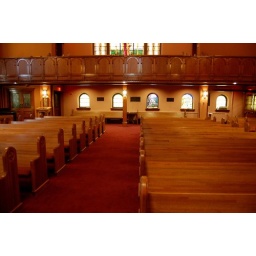
Looking towards back of sanctuary with Tiffany stained glass windows in the balcony &amp;amp; below